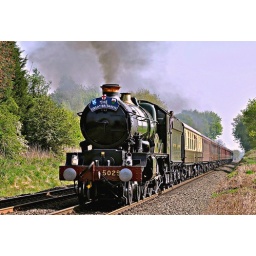
a close-up of nunney castle in action at marley green crossing